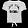
Label: T - shirt / top